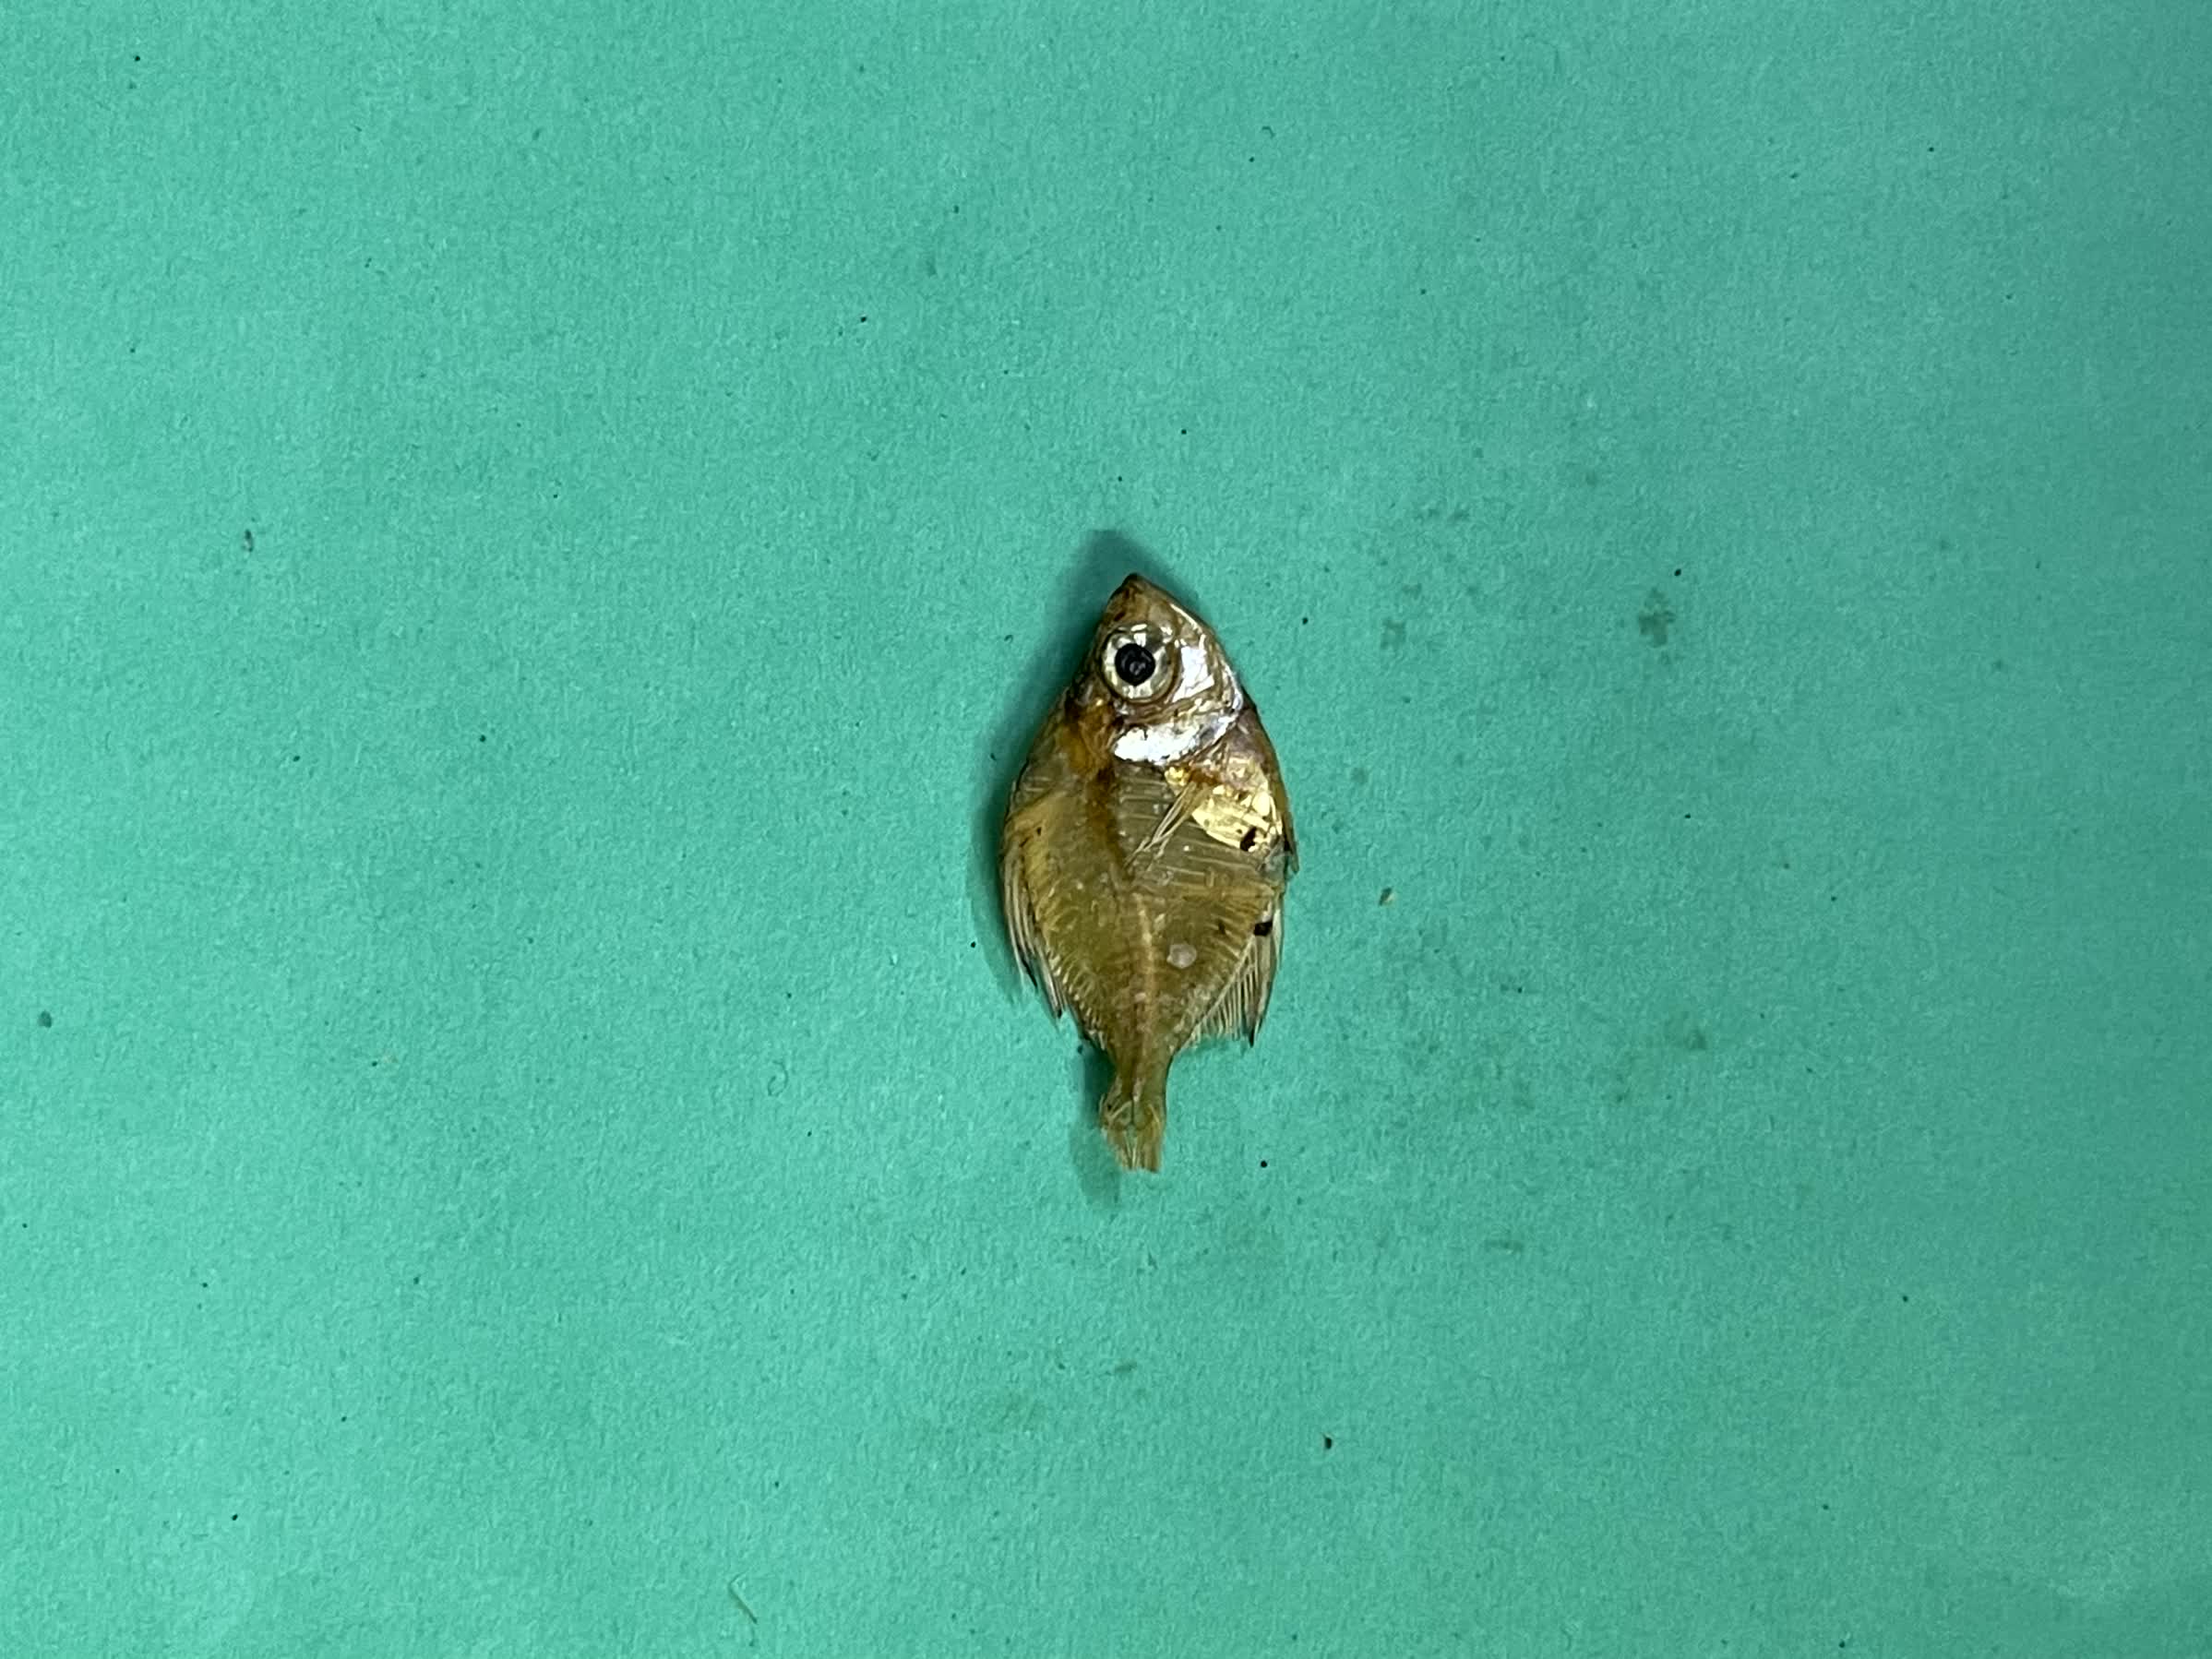
Species: Chanda